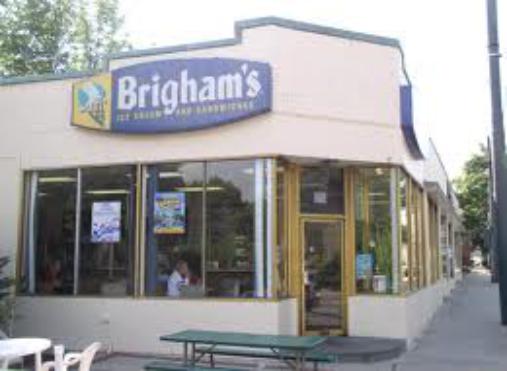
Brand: Brigham's Ice Cream
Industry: Food